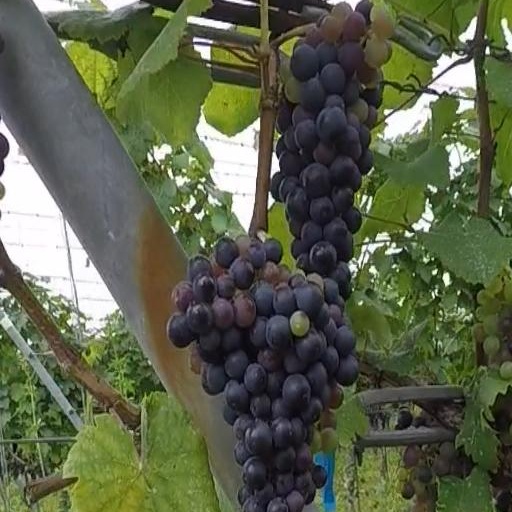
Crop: grape